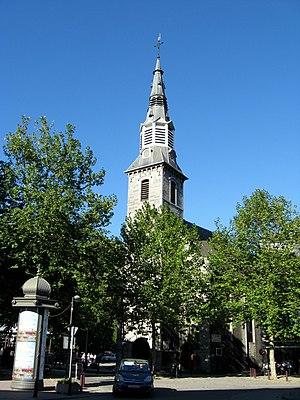
Eglise Notre-Dame des Récollets à Verviers
Le diocèse de Liège, dans la province de Liège en Belgique, compte 529 paroisses. Ces paroisses sont regroupées en unité pastorale, et certaines unités pastorales forment l'un des 17 doyennés.